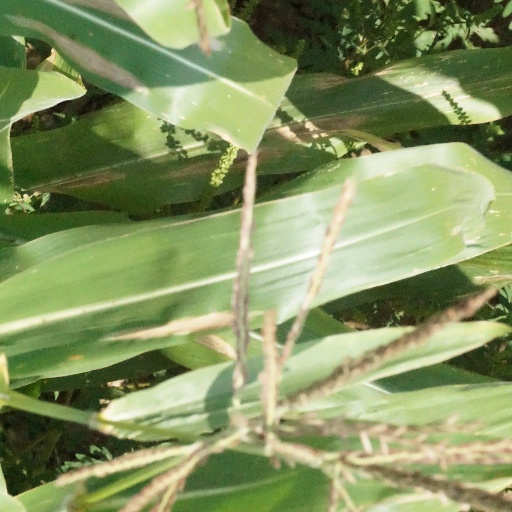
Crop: maize; corn